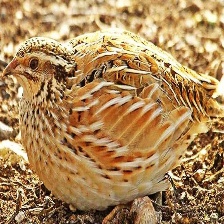
Species: HARLEQUIN QUAIL
Scientific name: COTURNIX DELEGORGUEI
ImageNet parent category: quail